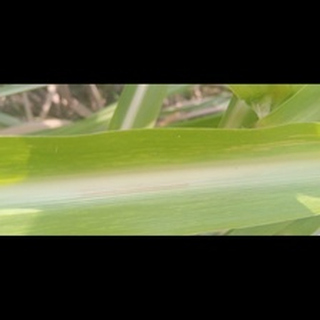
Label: sugarcane_mosaic